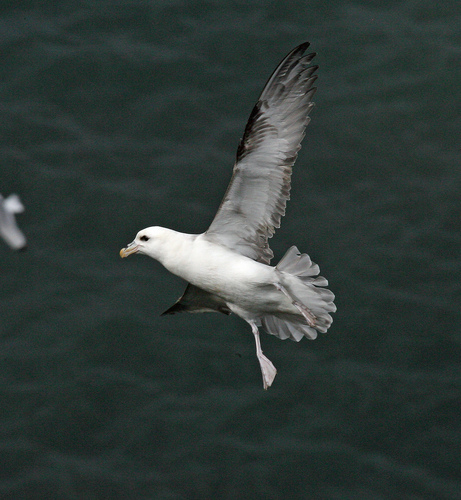
this bird has a white breast and belly, with gray tips on its primaries and secondaries.
this is a white and gray bird that has a white belly
this bird has a white breast & belly, a mix of white & black wing feathers, & webbed feet.
this is a large white bird with a grey wing and foot.
this gull is bright white from head to tail feathers, with a medium length orange beak and black secondaries.
this bird has wings that are white with a yellow beak
this bird has wings that are white and has a yellow bill
this bird in flight over water has a white crown and breast, a large yellow beak, and grey wings and tail.
large bird with a midsize yellow beak and a head that is small compared to its body, possessing webbed feat and white throat and abdomen.
this bird has wings that are grey and has a yellowbill
Species: Northern Fulmar